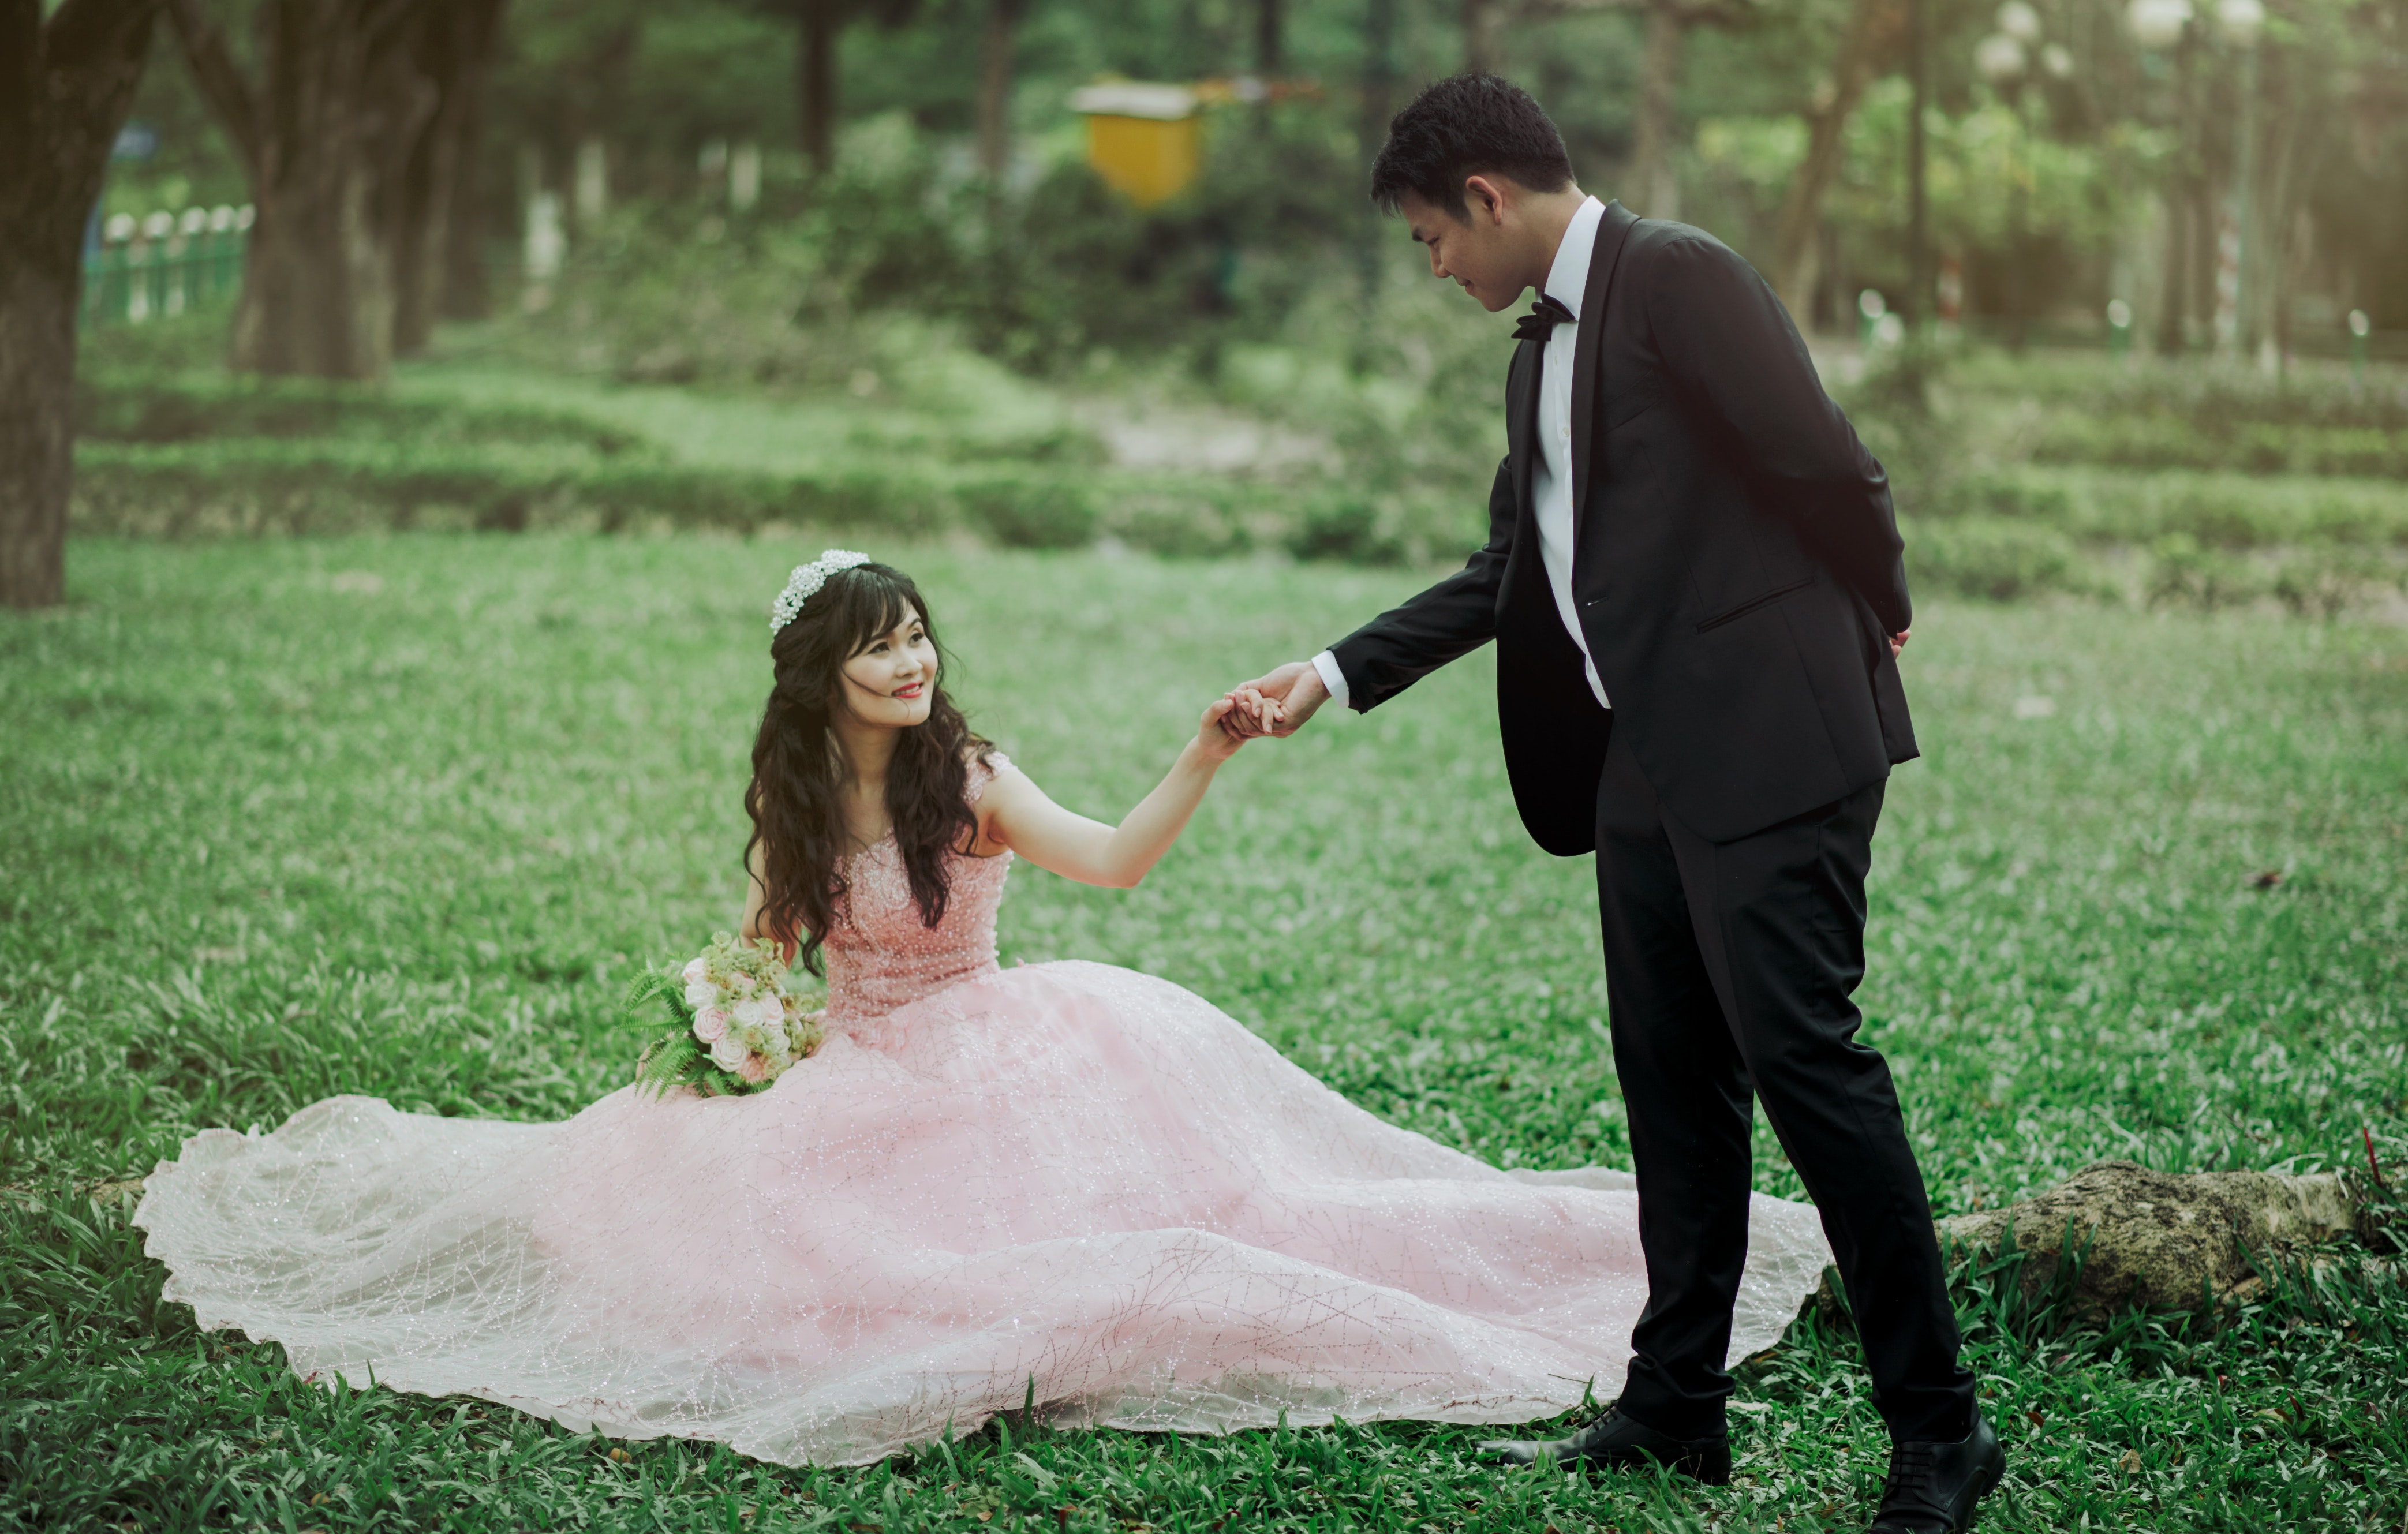
People in nature, photograph, wedding dress, bride, dress, bridal clothing, wedding, ceremony, grass, gown, pink, happy, gesture, veil, interaction, photography, formal wear, event, marriage, romance, woodland, love, wedding ceremony supply, bridal accessory, landscape, lawn, stock photography, fashion accessory, holding hands, suit, forest, plantation